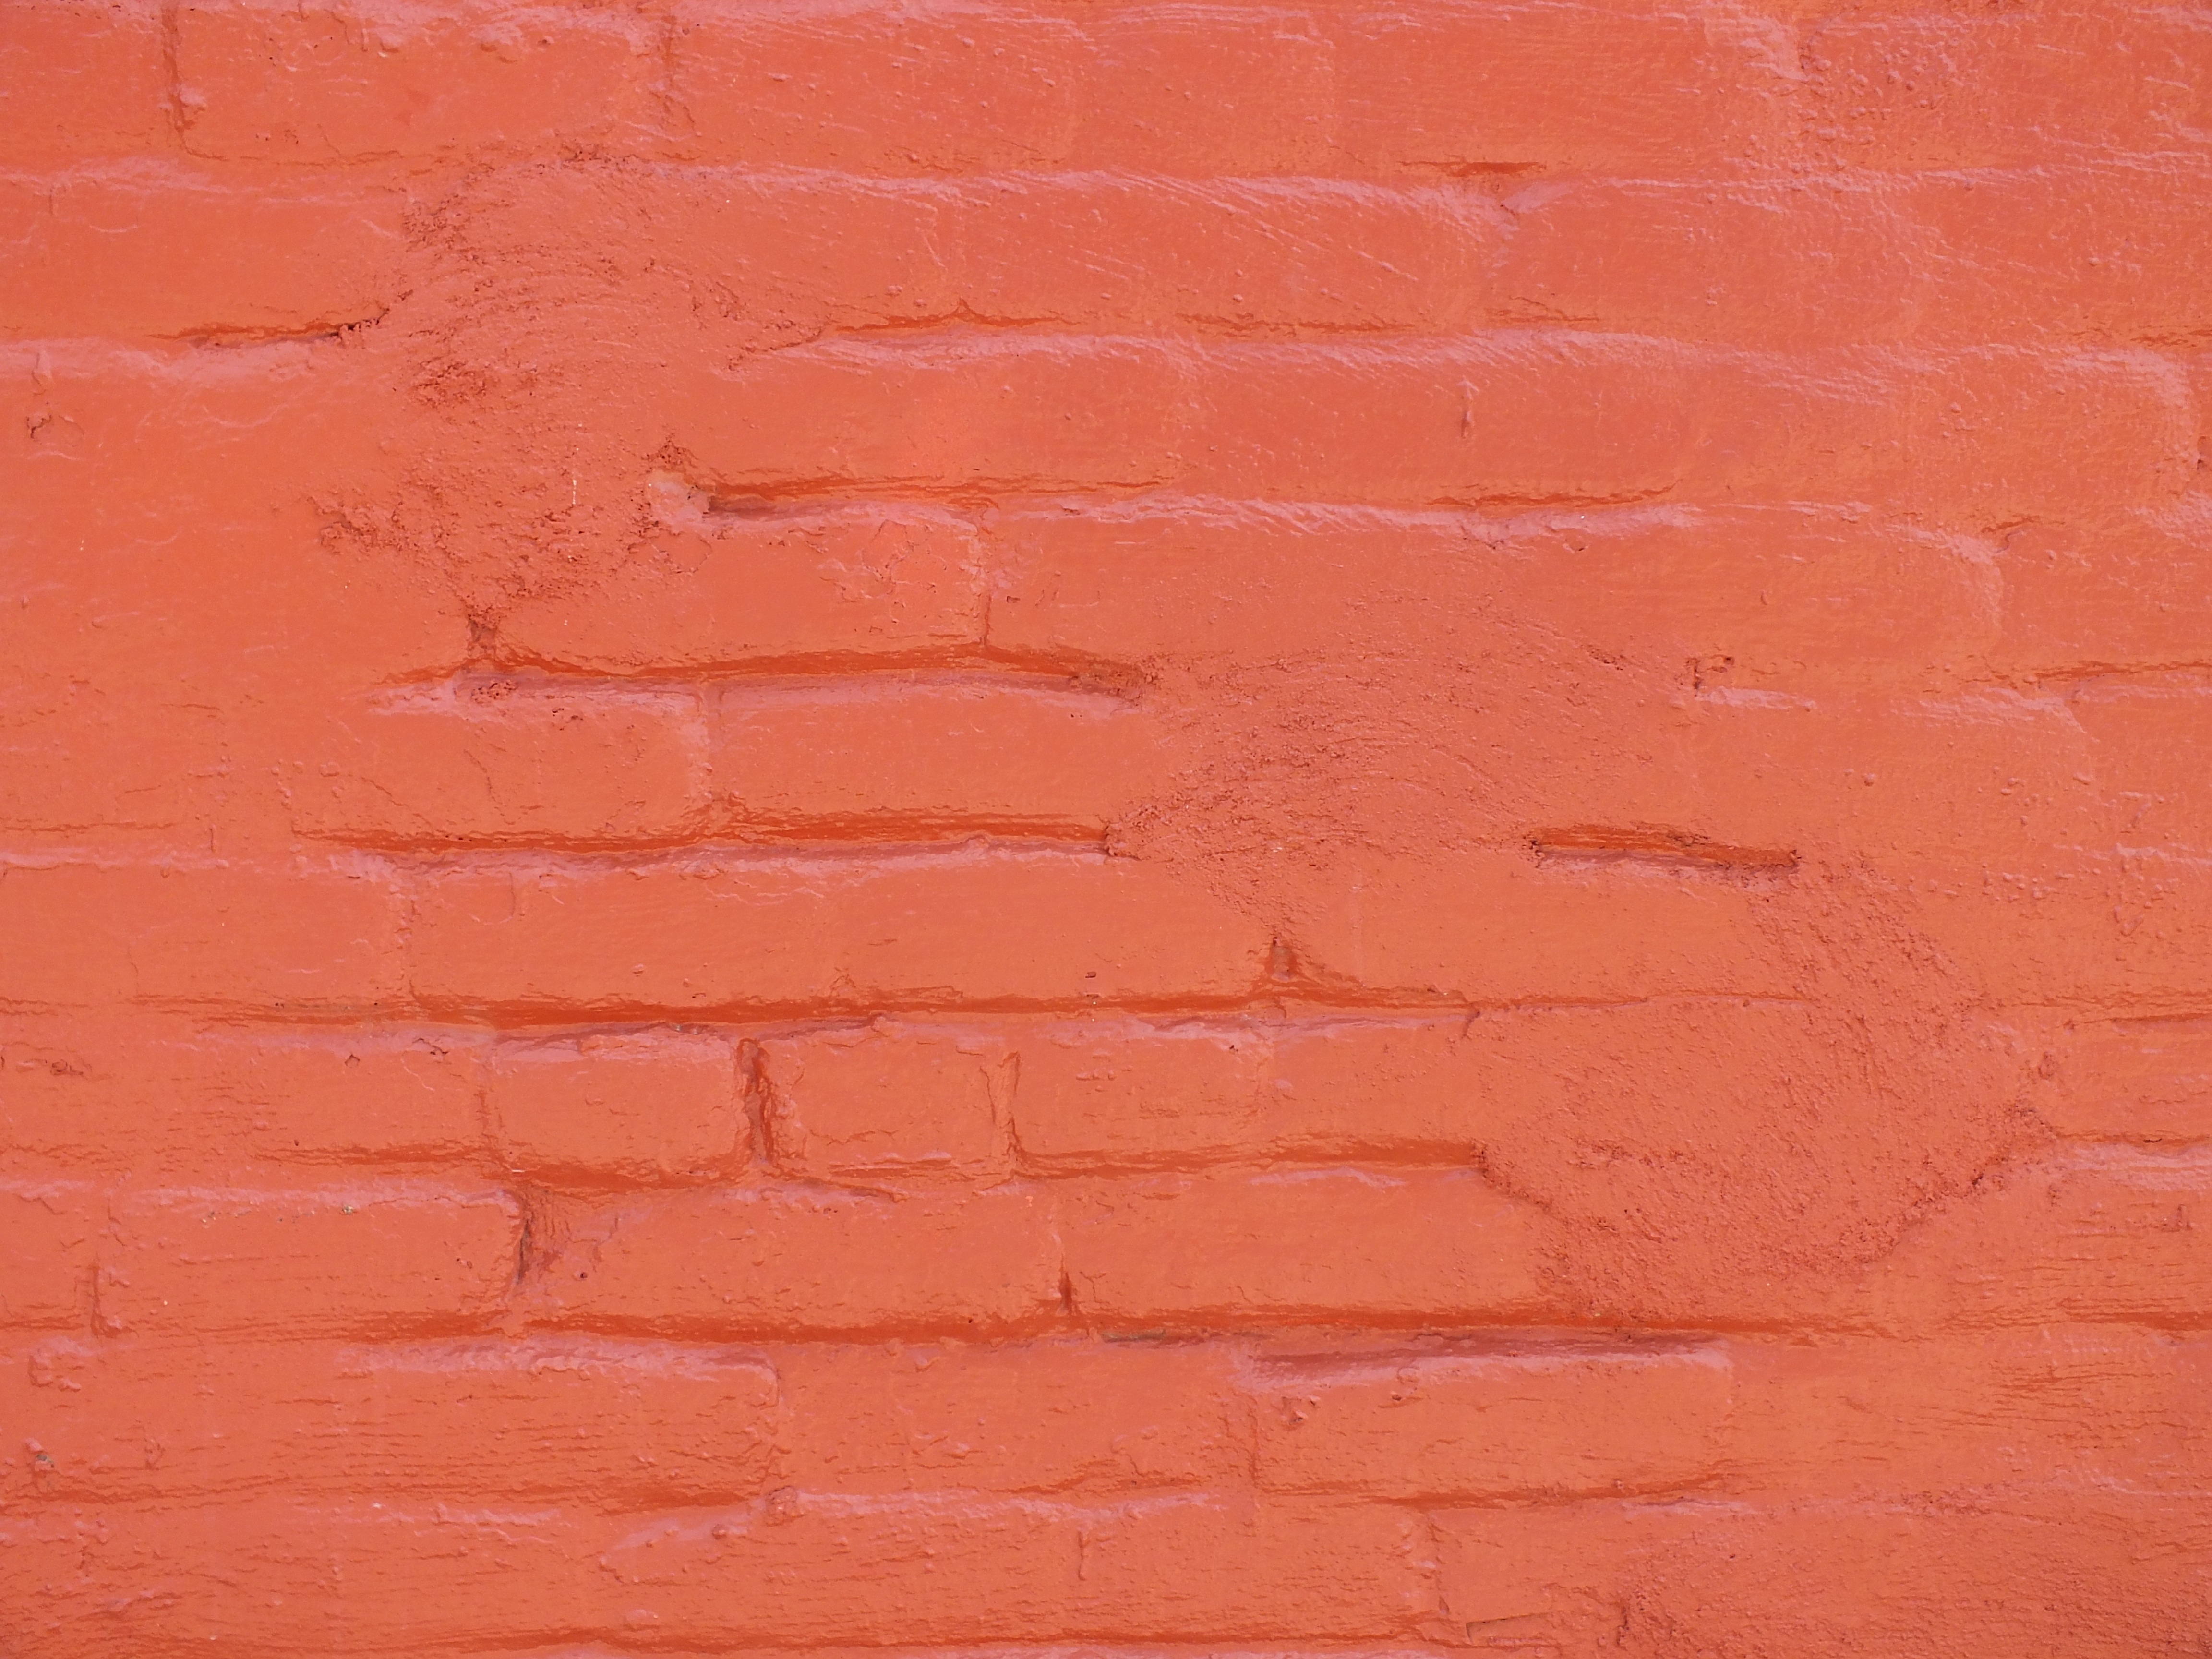
structure, texture, floor, building, wall, red, brick, material, brickwork, flooring